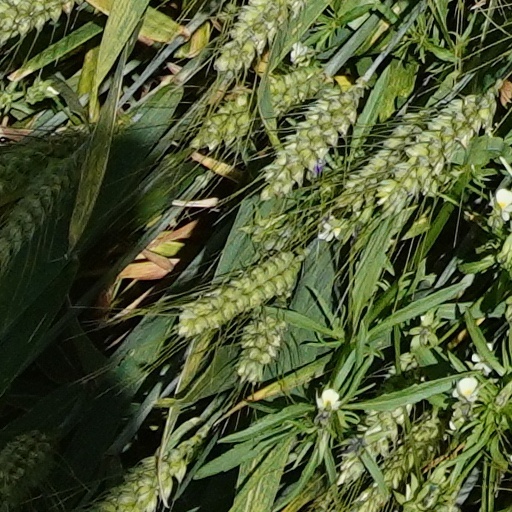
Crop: wheat